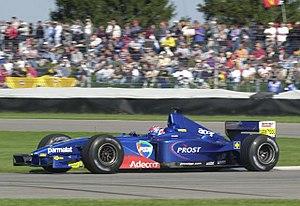
Quatorze constructeurs français de Formule 1 ont conçu des châssis répondant aux normes de la Formule 1 et destinés à participer aux compétitions. Des monoplaces Talbot-Lago et Simca-Gordini ont participé au championnat du monde des pilotes dès sa création, en 1950. La coupe pour les constructeurs est apparue en 1958 et le championnat du monde des constructeurs de Formule 1 est apparu en 1982.
Tomáš Enge, né le 11 septembre 1976 à Liberec en République tchèque, est un pilote automobile tchèque.
La Prost AP04 est la monoplace de Formule 1 engagée par l'écurie Prost Grand Prix pour le Championnat du monde de Formule 1 2001. Elle est pilotée par le Français Jean Alesi, l'Argentin Gaston Mazzacane, l'Allemand Heinz-Harald Frentzen, le Brésilien Luciano Burti et le Tchèque Tomáš Enge. Les pilotes d'essais sont les Français Stéphane Sarrazin et Jonathan Cochet et l'Espagnol Pedro de la Rosa.